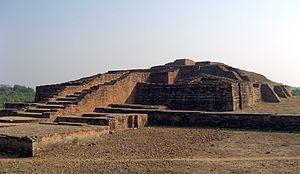
Sāvatthī ou Śrāvastī ou Shravasti est une ancienne cité de l’Uttar Pradesh en Inde. Au temps du Bouddha, c'était l'une des six grandes villes de l’Inde et la capitale du Kosala. Le Bouddha y aurait passé plus de la moitié de sa vie monastique, en particulier dans le monastère de Jetavana, devenu lieu de pèlerinage. C’est aussi une ville importante pour le jaïnisme, lieu de naissance des tîrthankaras Sambhavanath et Chandraprabha. Mahāvīra y aurait vécu. Les Ājīvika y avaient aussi des adeptes.